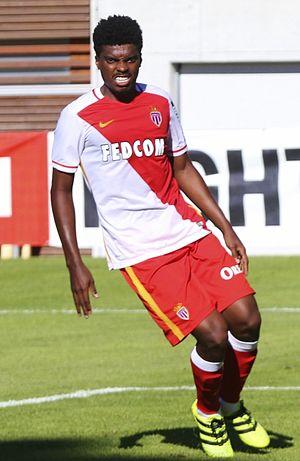
Jemerson de Jesus Nascimento, dit Jemerson, est un footballeur international brésilien né le 24 août 1992 à Jeremoabo dans l'État de Bahia au Brésil. Il évolue au poste de défenseur central à l'AS Monaco.